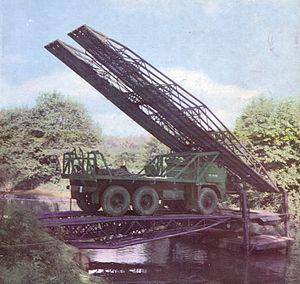
Le Star 660 est un camion polonais fabriqué entre 1965 et 1983 par Fabryka Samochodów Ciężarowych „Star”. Il est le successeur du Star 66.